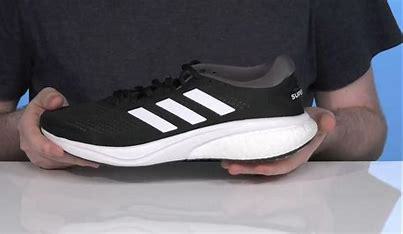
Brand: Adidas
Model: Supernova 2 Lauf